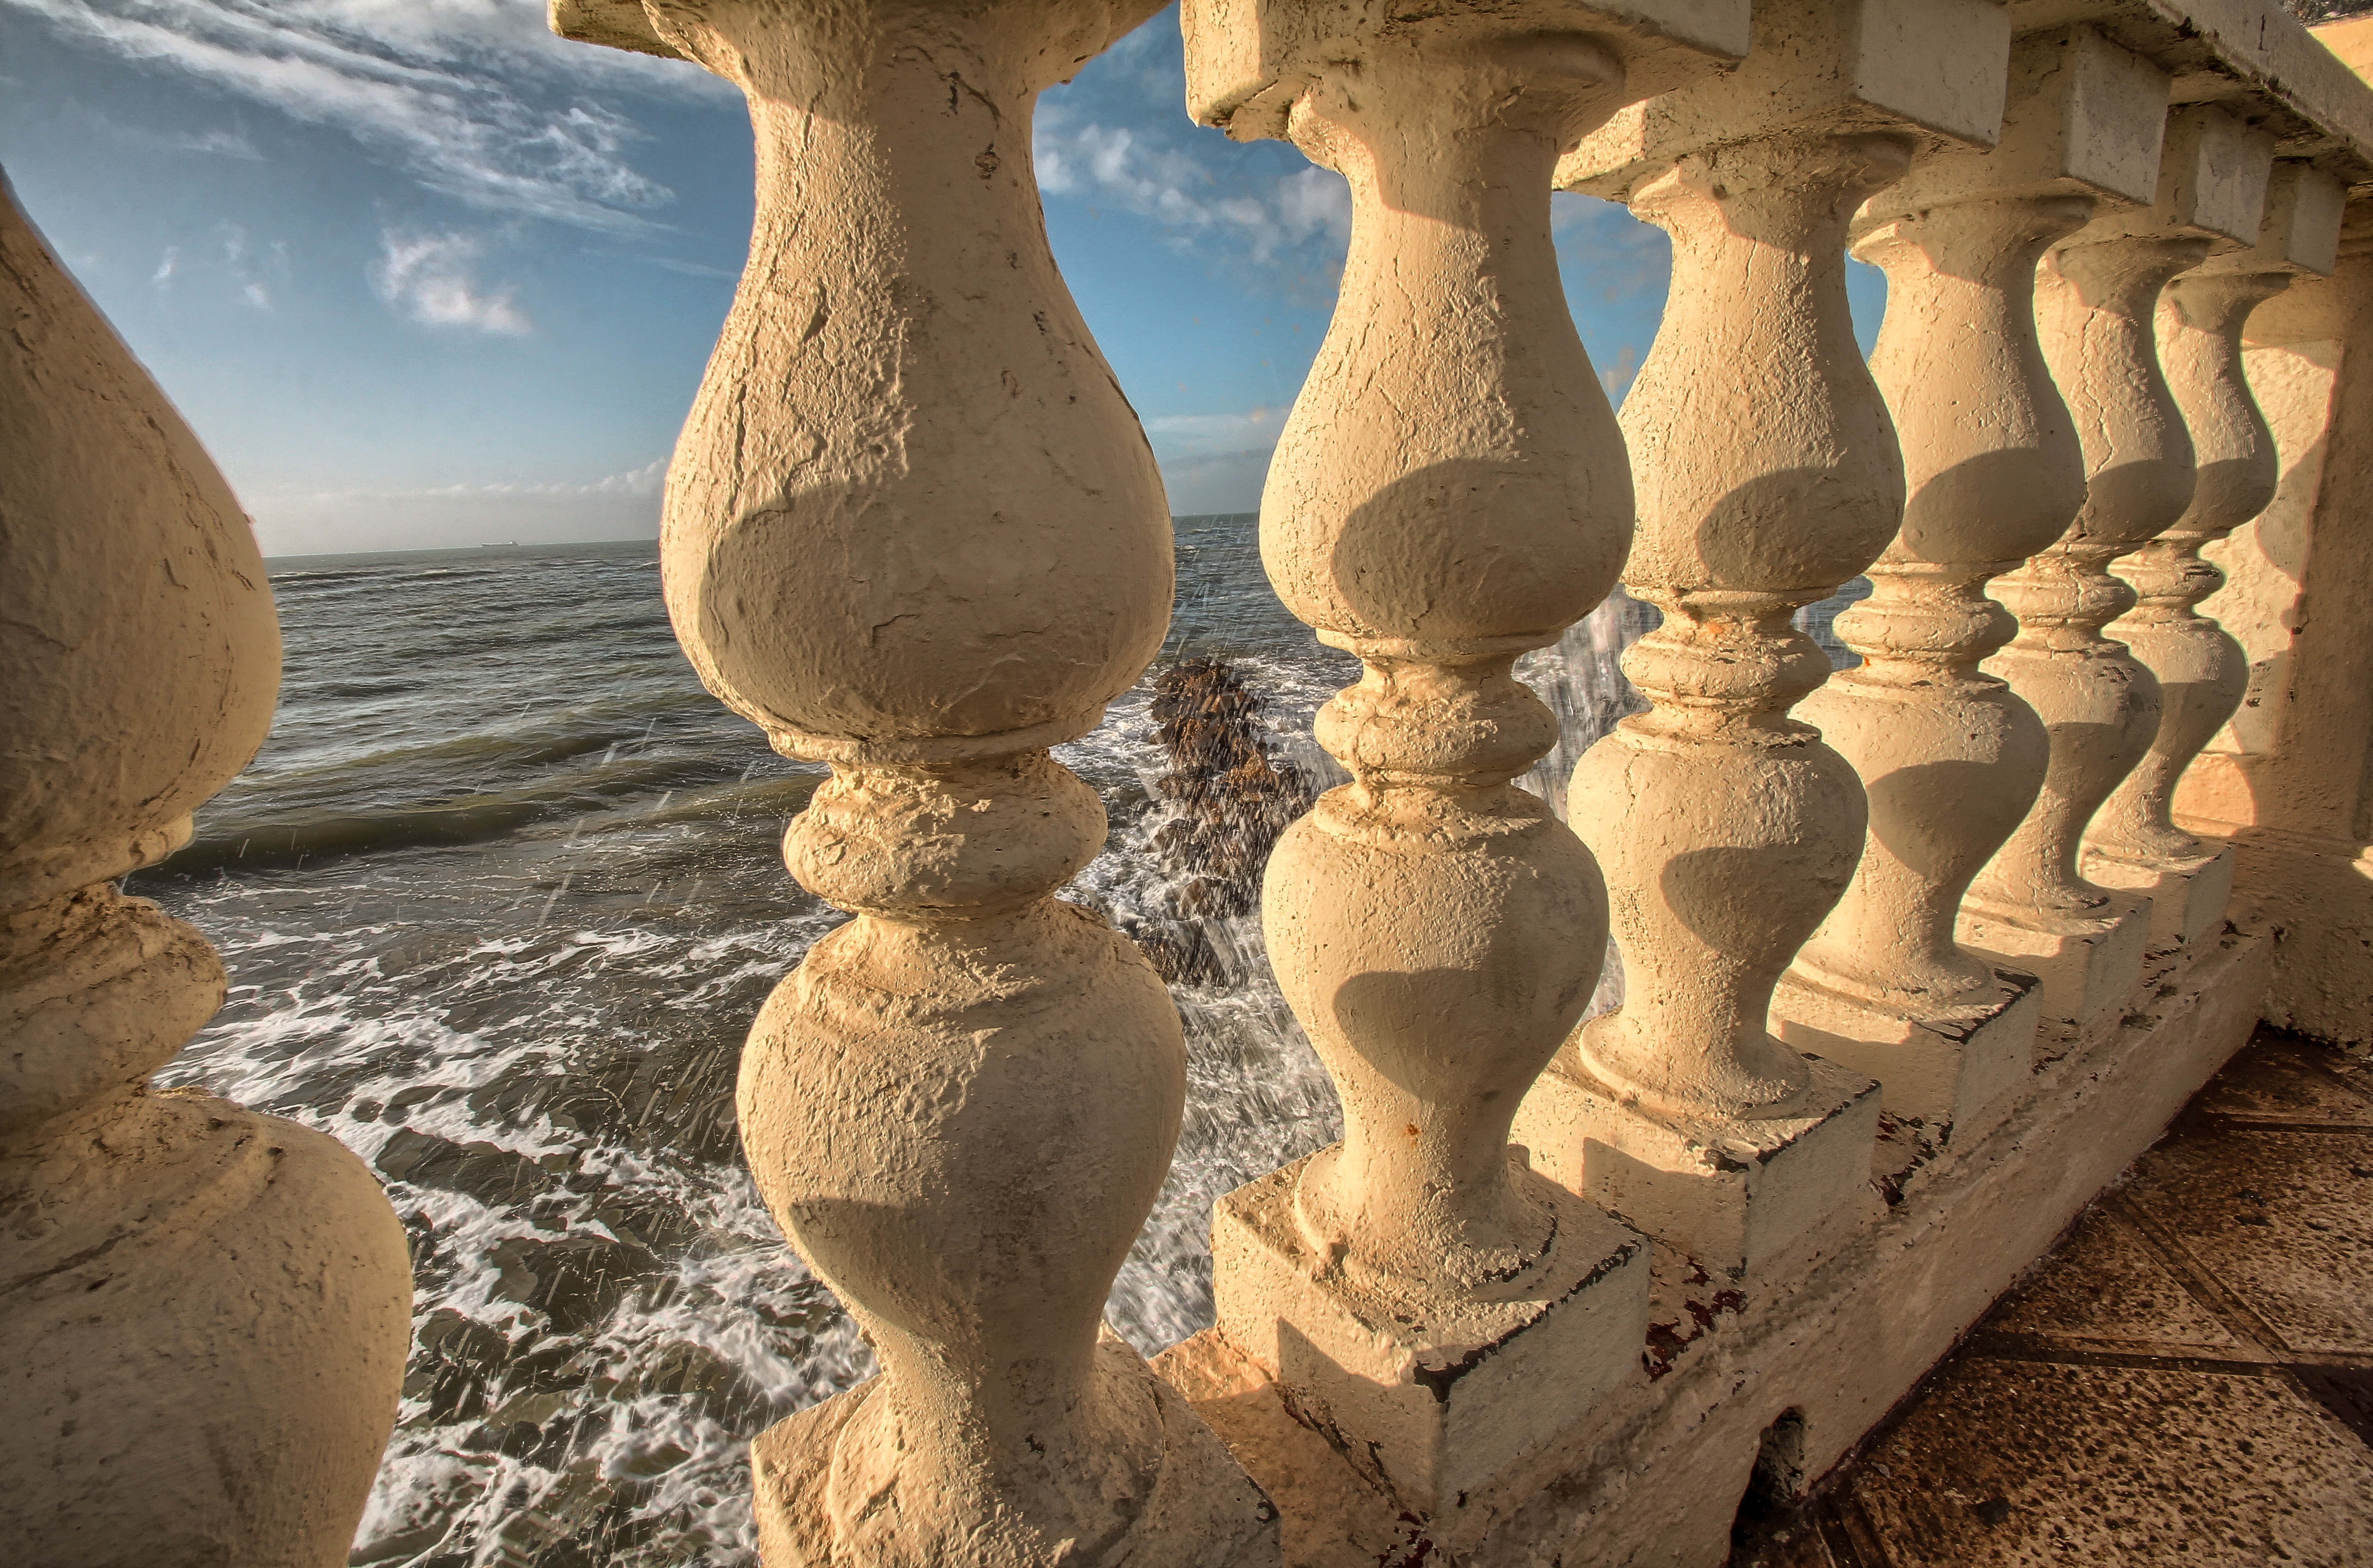
sea, water, sand, rock, light, wood, formation, statue, column, material, sculpture, art, spain, temple, cadiz, andalusia, carving, ancient history, jaimepf, chipiona